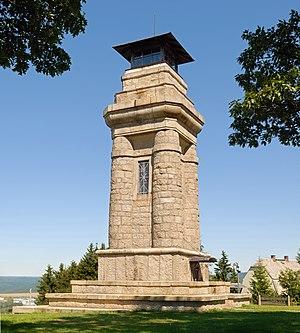
Markneukirchen est une ville de Saxe, située dans l'arrondissement du Vogtland, dans le district de Chemnitz. Markneukirchen est très connue pour ses ateliers de confection d'instruments de musique.